David Josef Bach

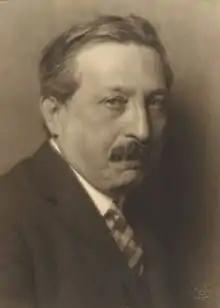
David Josef Bach

David Josef Bach (13 August 1874 – 30 January 1947) was an Austrian journalist, music critic, and an influential figure in the cultural life of early twentieth-century Vienna.